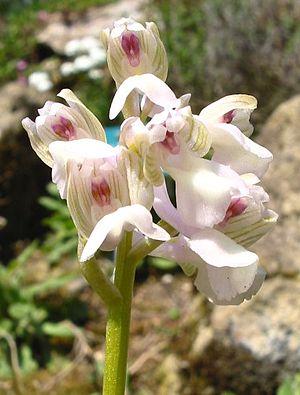
L'orchis bouffon, synonyme ancien: Orchis morio L., est une orchidée terrestre européenne.